Spider-Man in television

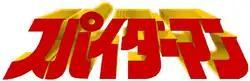
logo for "Japanese Spider-Man"

In 1978, a "Spider-Man" live-action tokusatsu series was produced for Japanese television by Toei Company. Due to a request by Bandai that the show include giant robots and vehicles, it was not a faithful adaptation. Instead of Peter Parker, Spider-Man is . The show is not related to Ryoichi Ikegami's earlier 1970 "" manga. Toei planned to follow the series with a new show starring Captain Japan, a Japanese counterpart of Captain America called, but the show was modified and became "Battle Fever J", the first official installment of Toei's "Super Sentai" franchise (barring the retroactive recognition of "Himitsu Sentai Gorenger" and "JAKQ Dengekitai" in later years). Having costumed superheroes pilot giant robots began in this "Spider-Man" series, was carried over to "Battle Fever J", and became a tradition in the "Super Sentai" franchise.